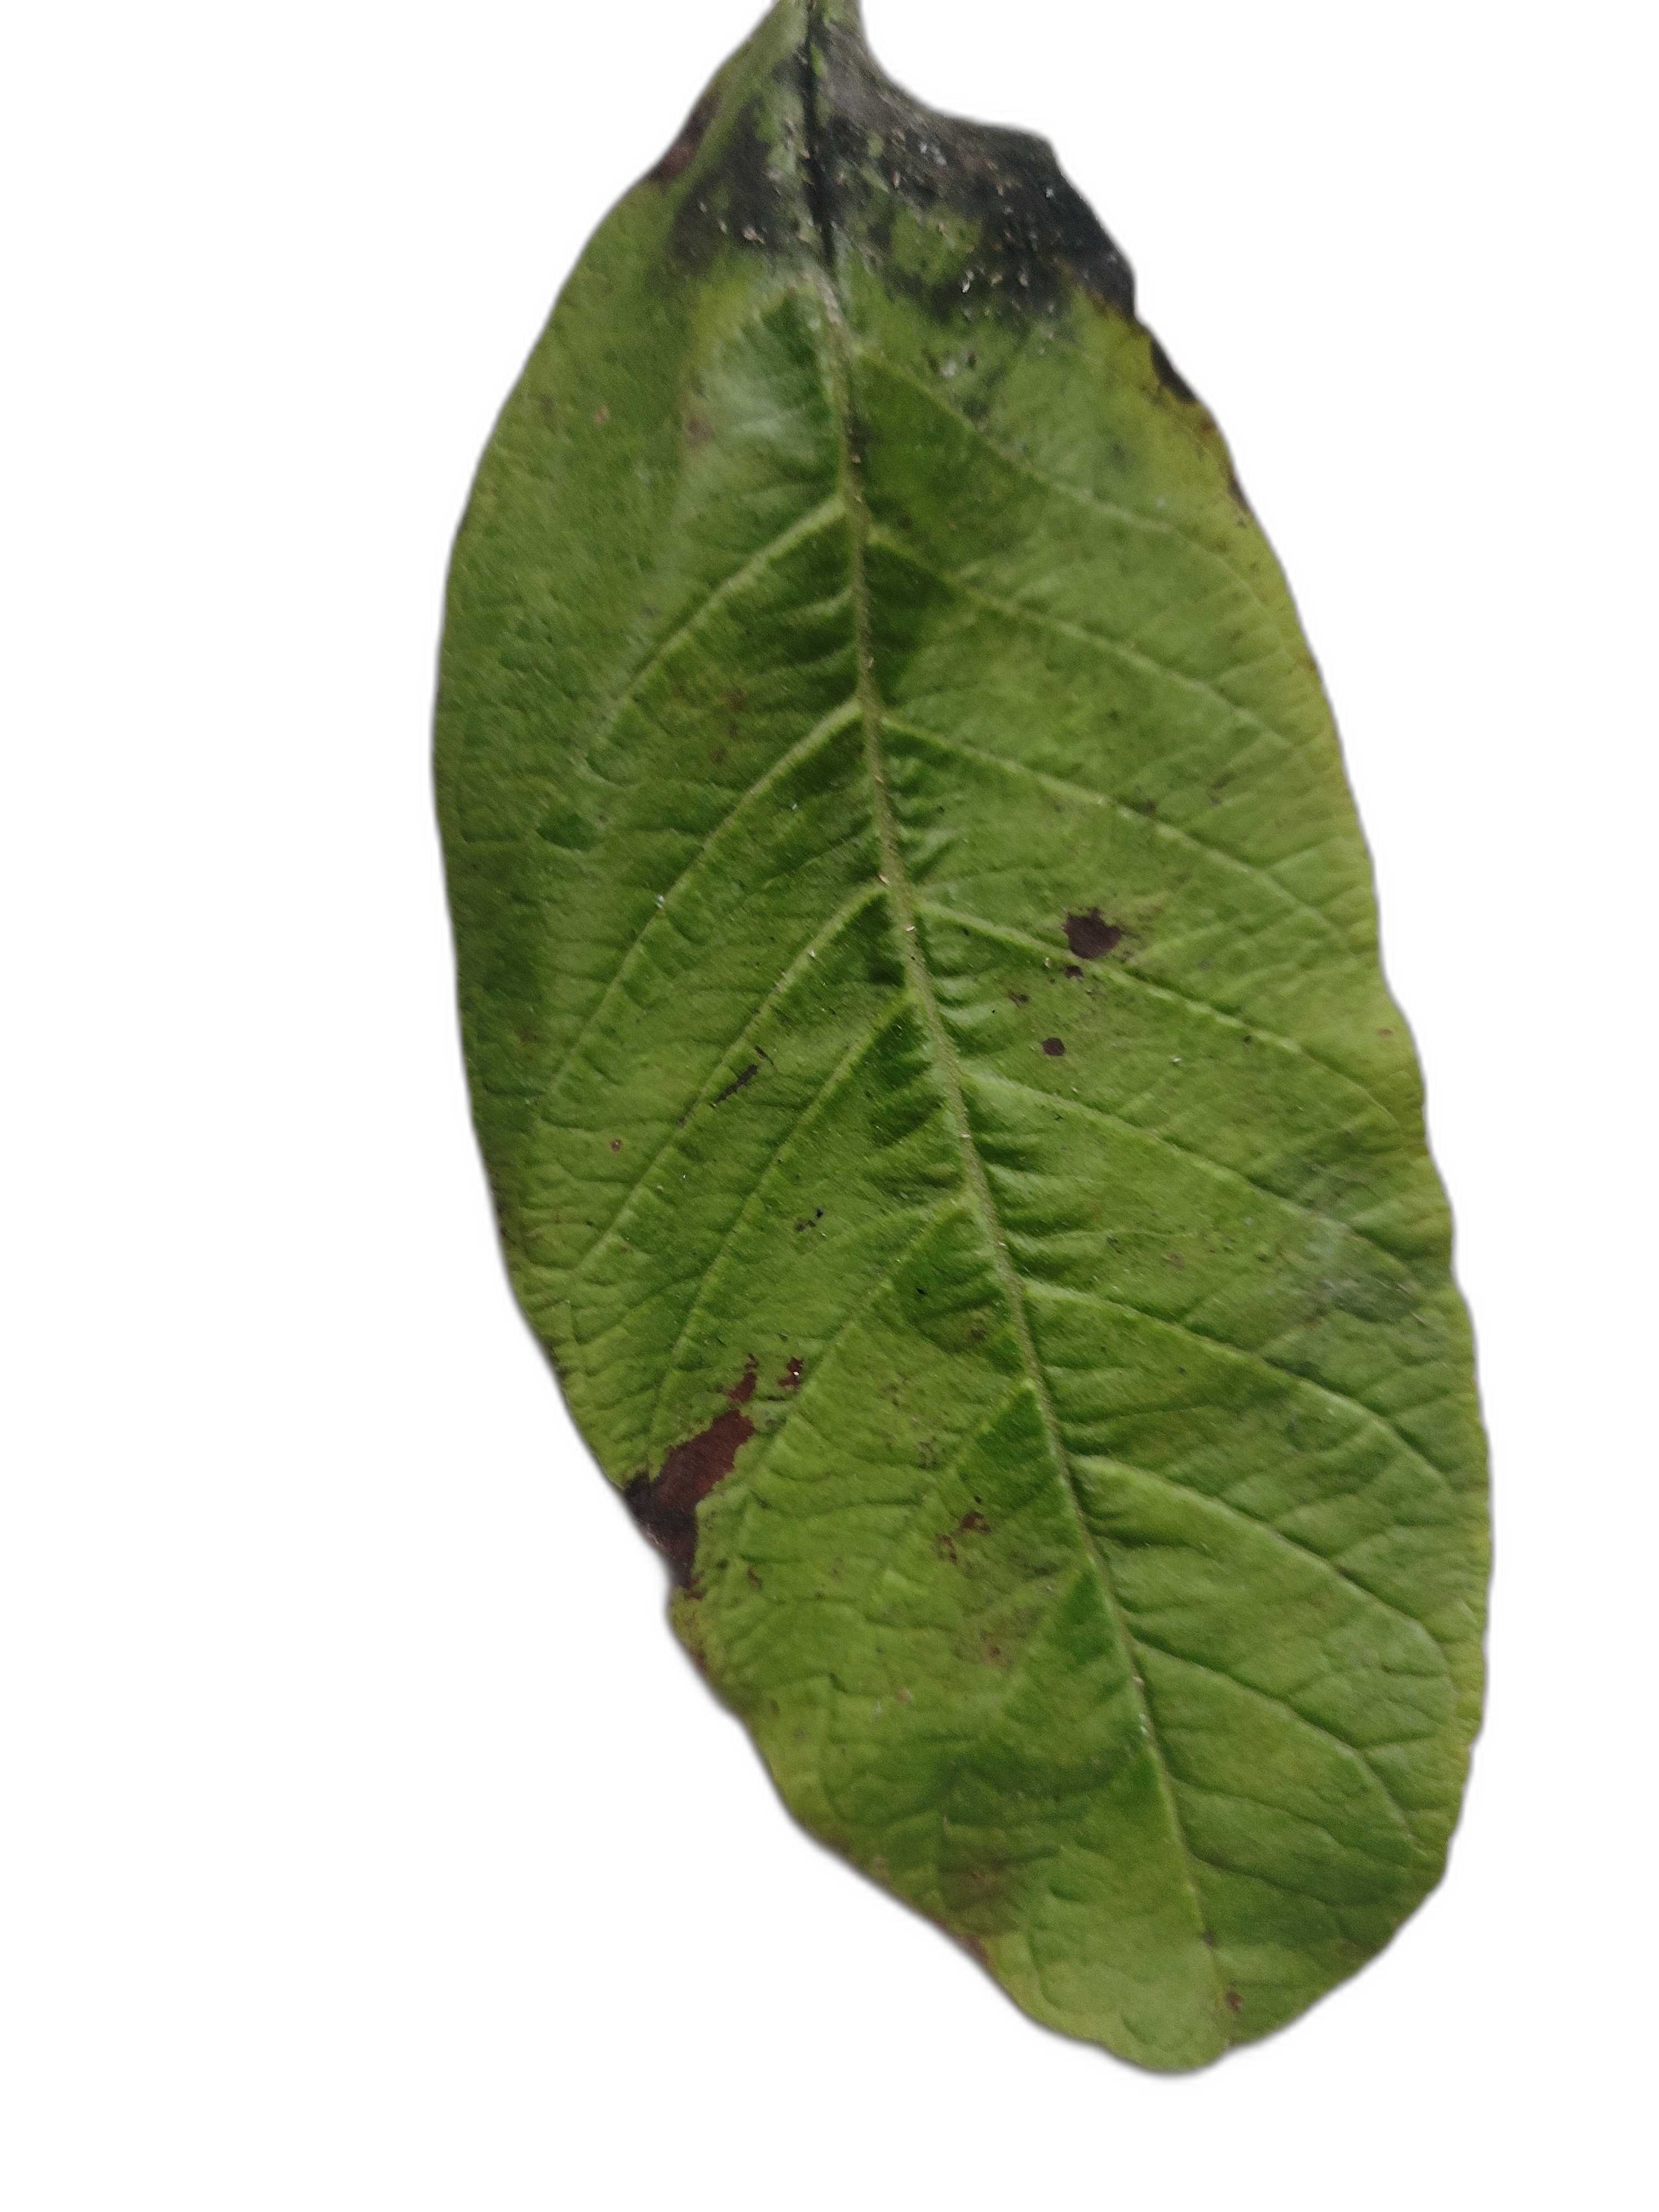
Plant part: leaf
Disease: Canker